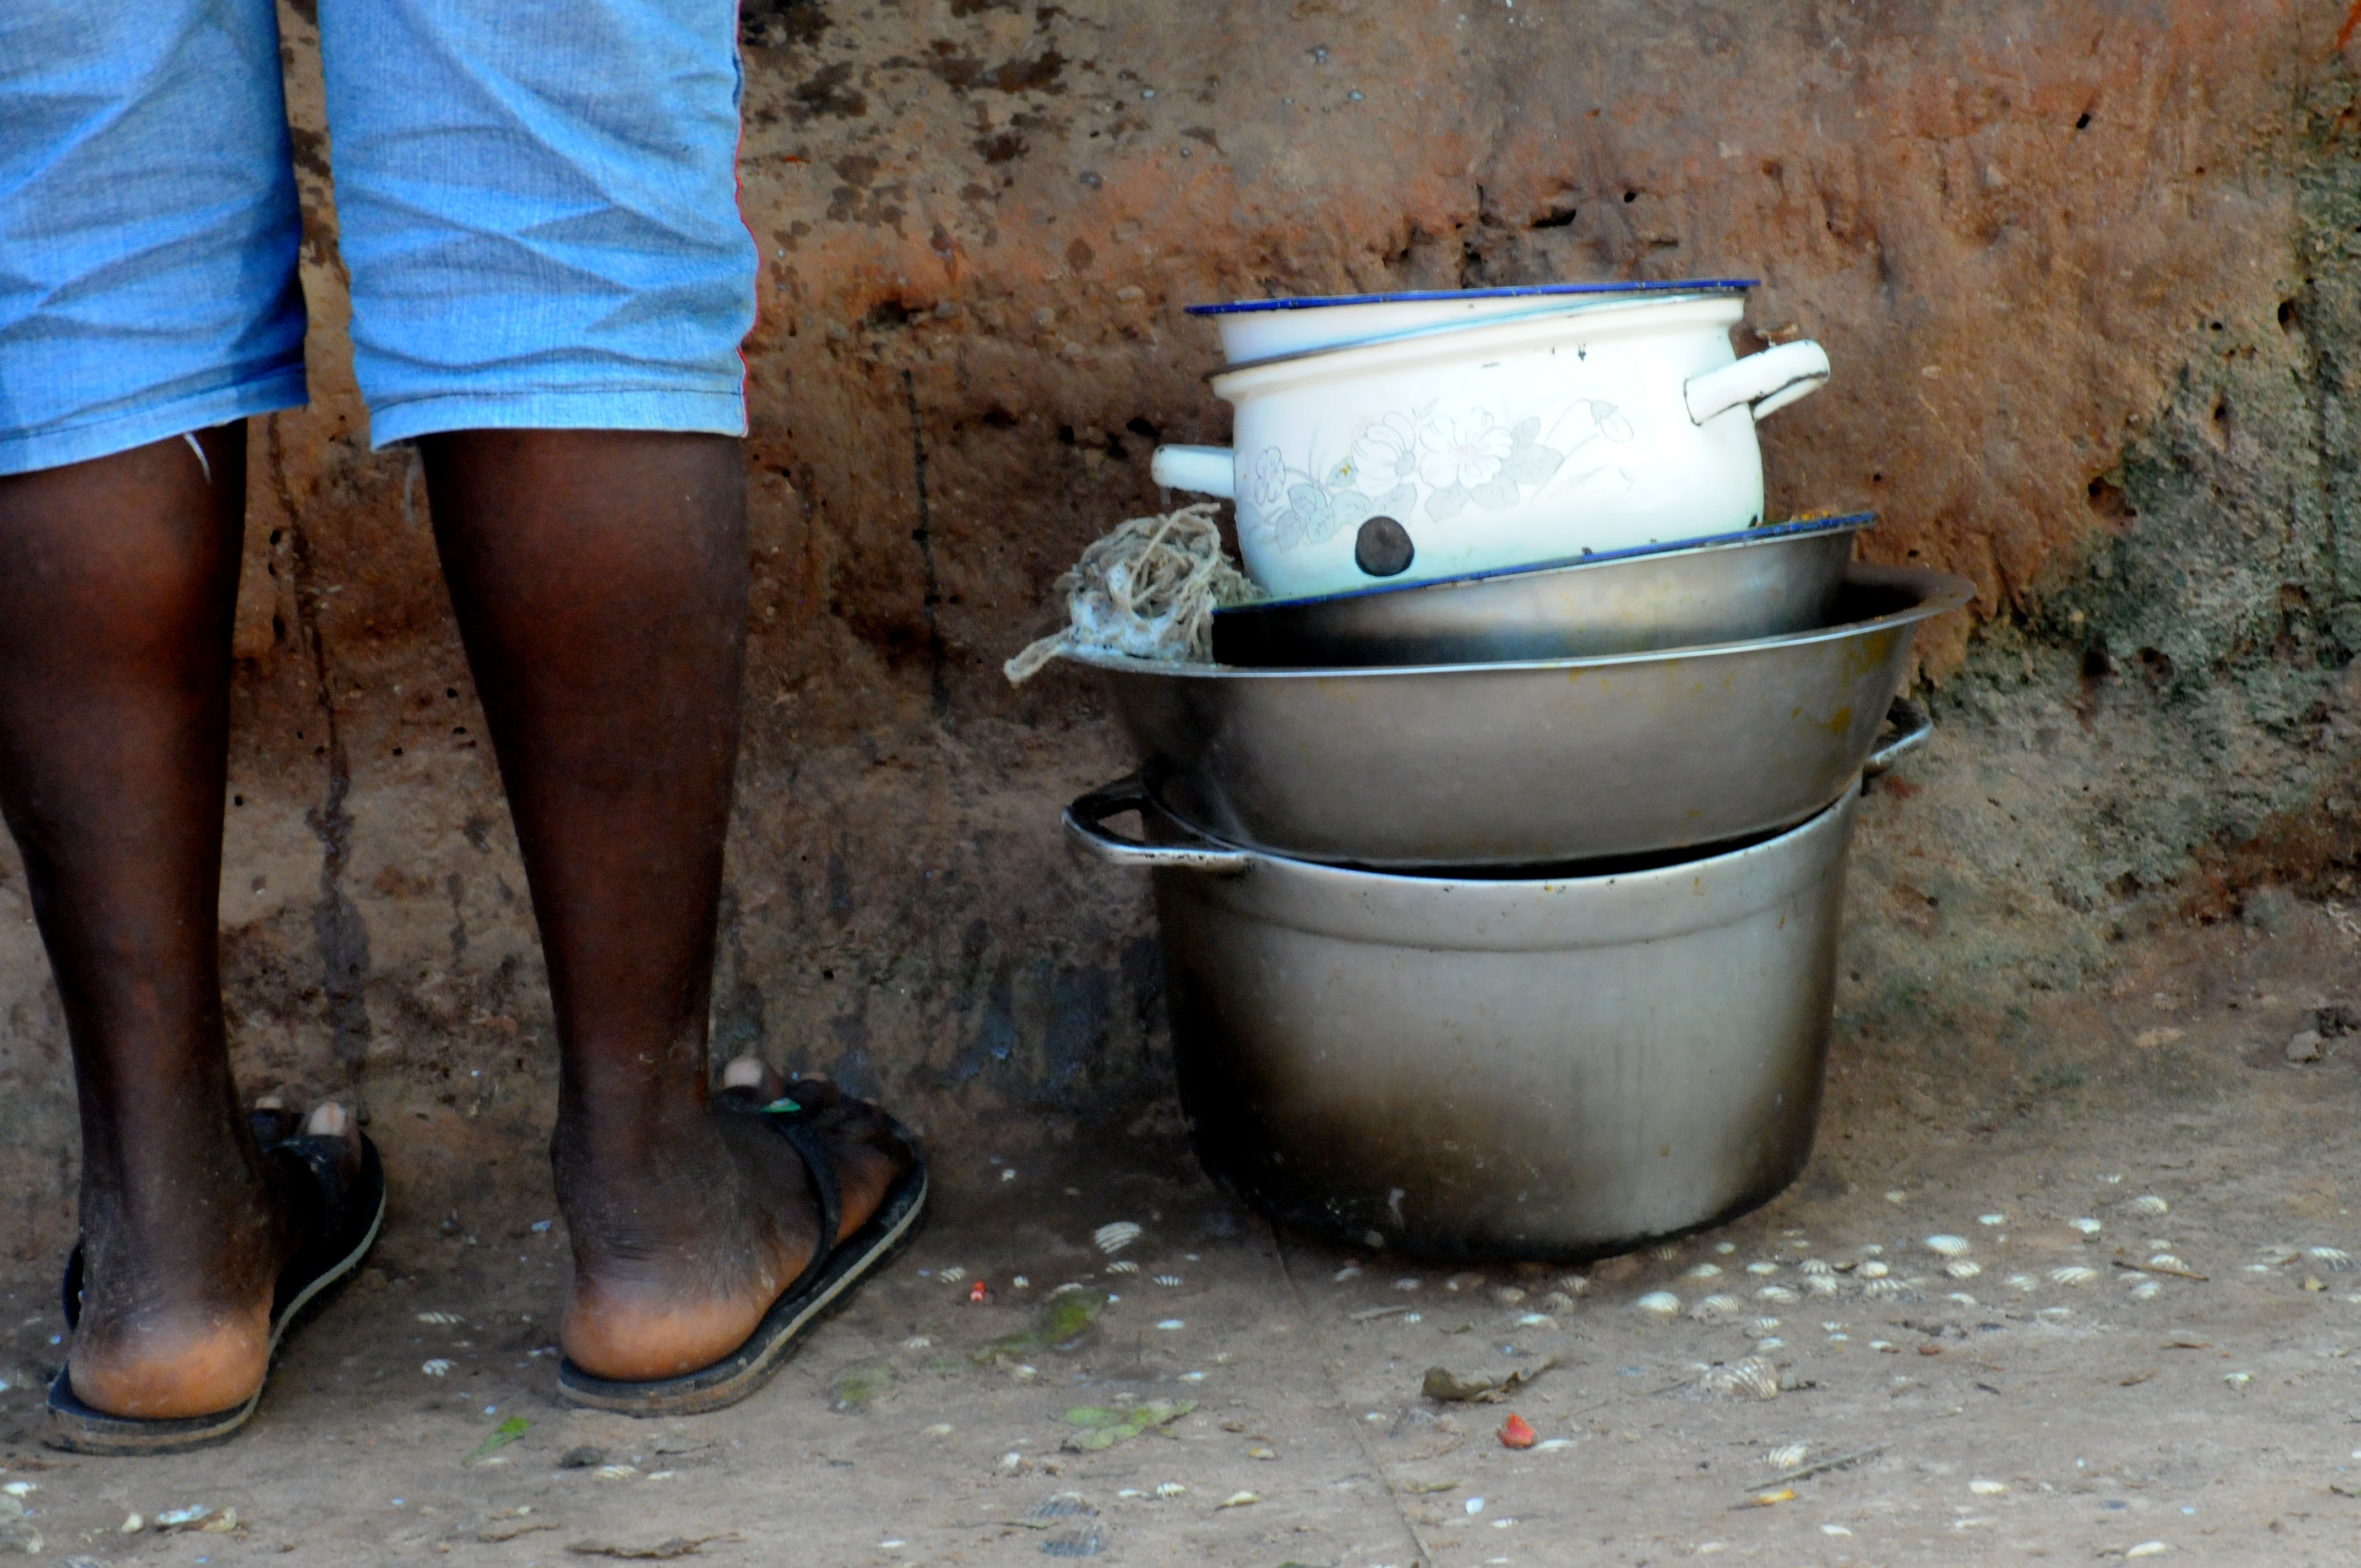
village, black, lunch, dishes, footwear, poverty, african, hygiene, man made object, bissau, dirty bowl